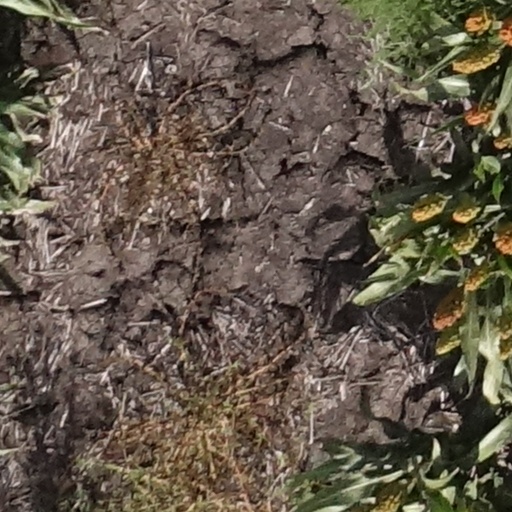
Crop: sorghum